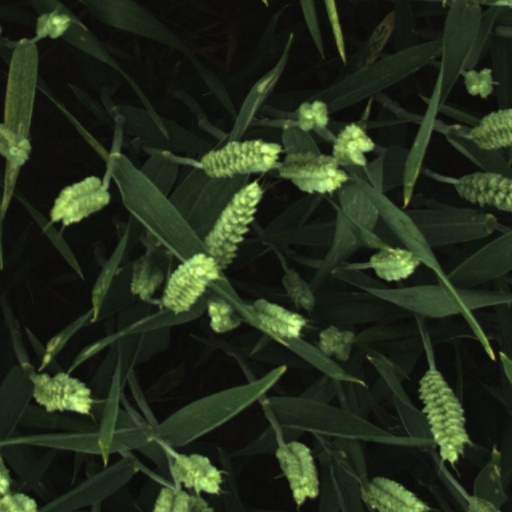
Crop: wheat